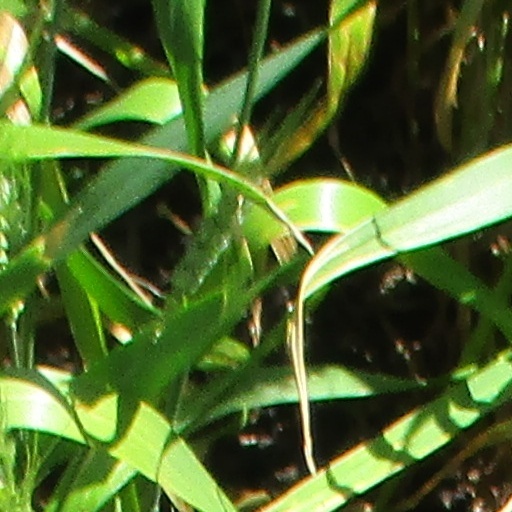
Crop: wheat